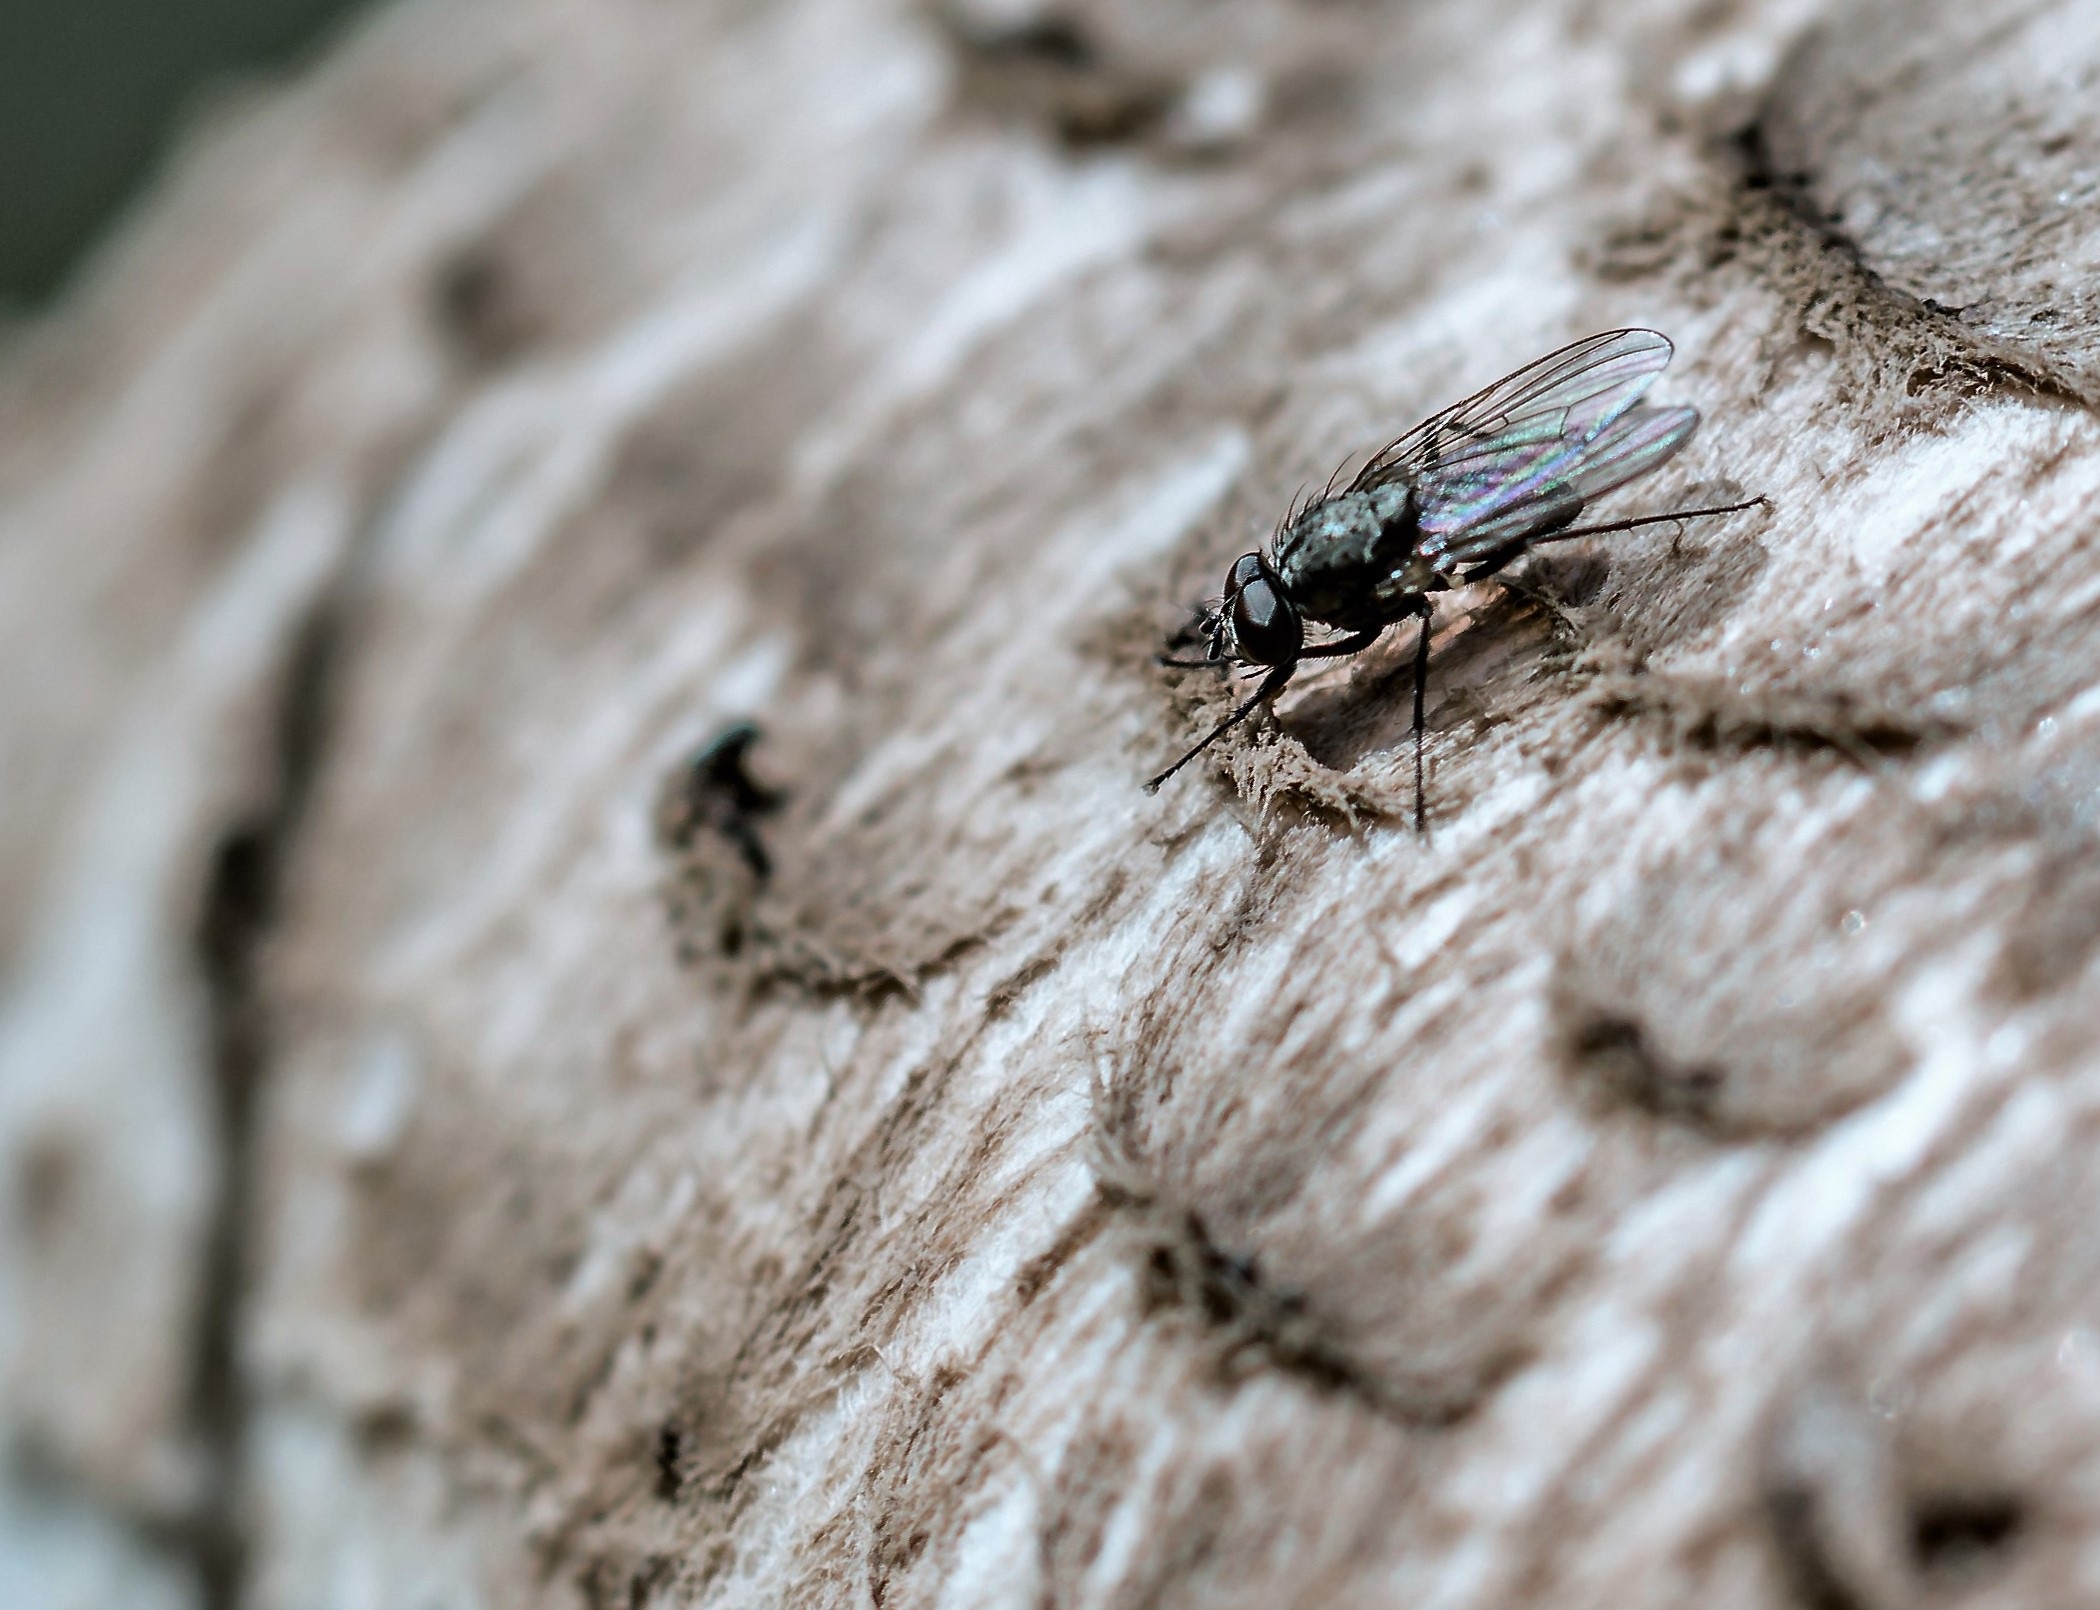
nature, wing, photography, fly, wildlife, insect, macro, close, fauna, invertebrate, close up, pest, flight insect, macro photography, membrane winged insect